Minersville Historic District

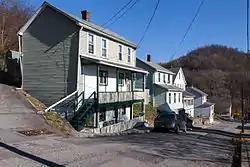
166 Benshoff St, in the district

Minersville Historic District is a national historic district located at Johnstown in Cambria County, Pennsylvania. The district is a working-class neighborhood of privately and company built housing running along the north side of the Conemaugh River.